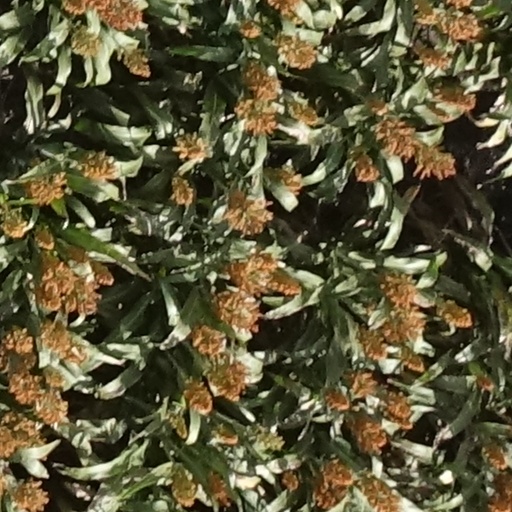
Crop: sorghum